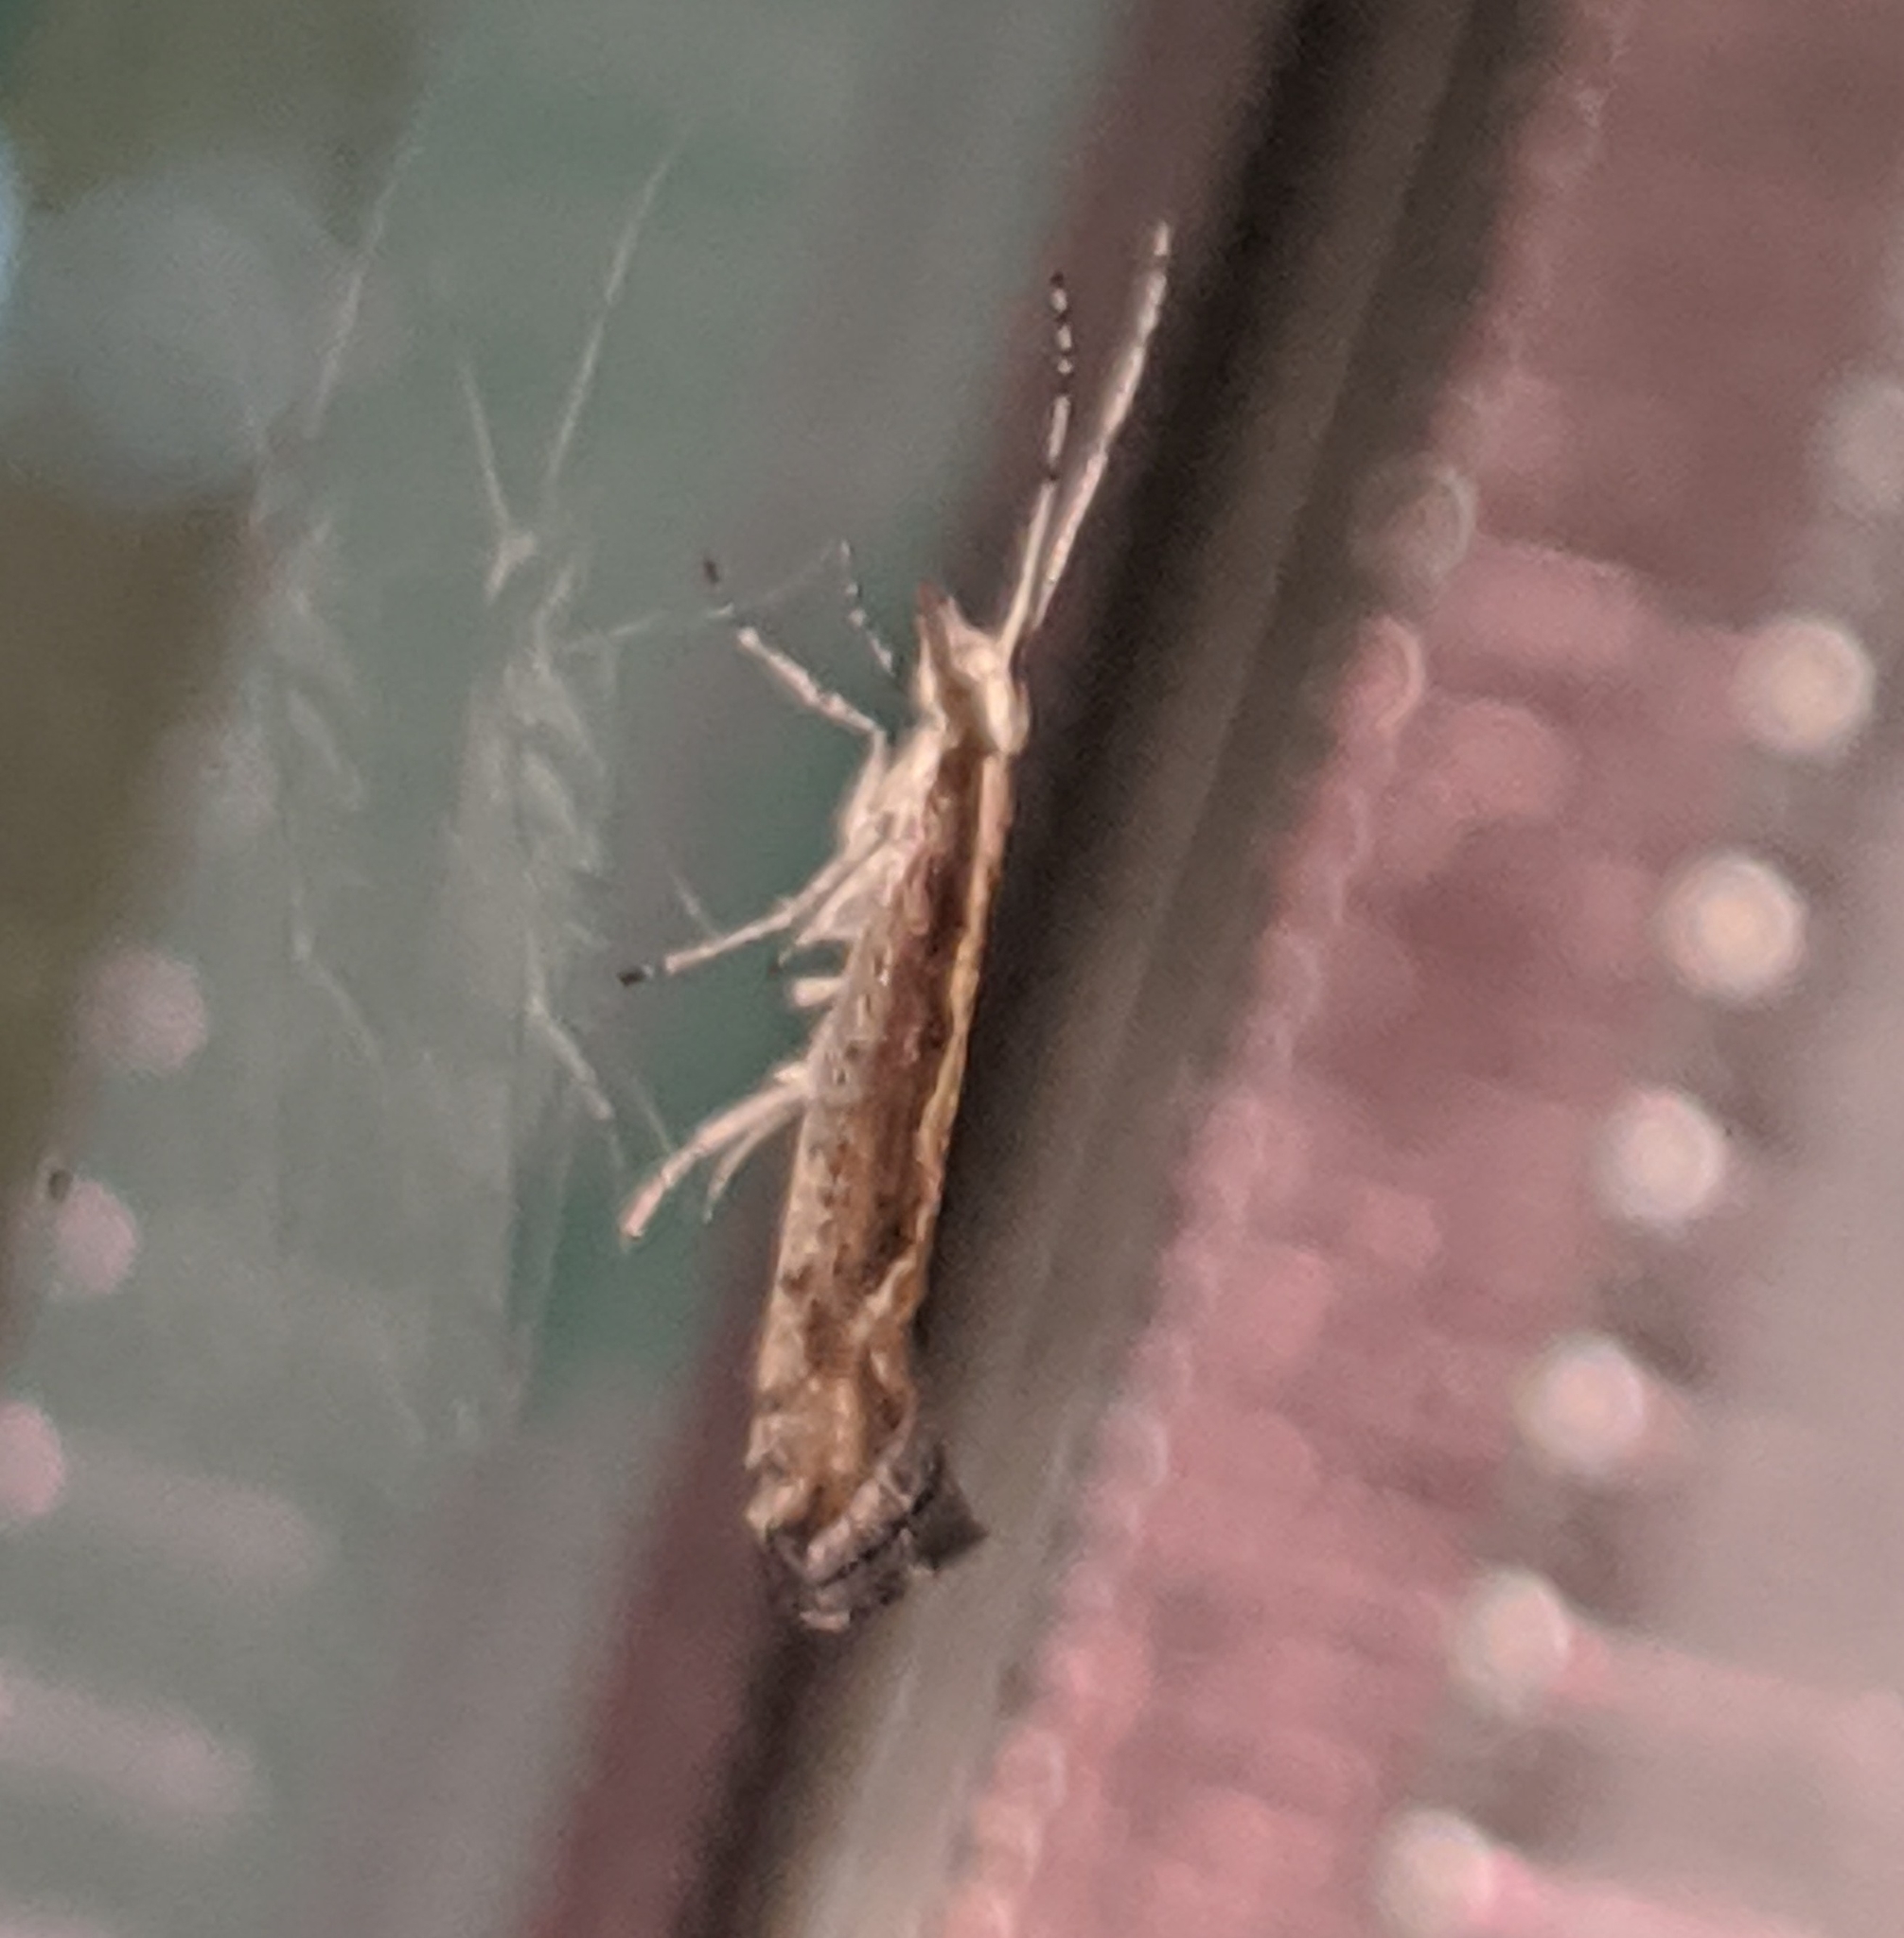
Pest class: diamondback_moth